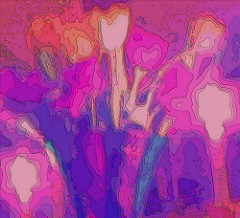
Flower: tulip